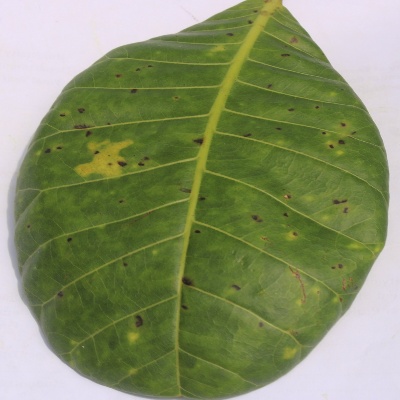
Crop: Cashew
Condition: anthracnose